Jerry Wunderlich (racing driver)

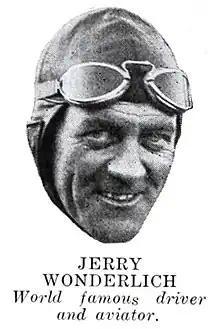
Wunderlich, circa 1924

Gerald White Wunderlich (August 25, 1889 – April 9, 1937) was an American racing driver.